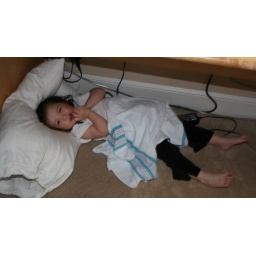
Anna makes a bed for herself under a desk